Bovril

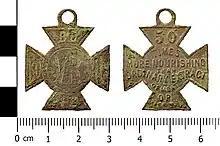
Copper alloy promotional medal or token for Bovril,

The first part of the product's name comes from Latin , meaning "pertaining to an ox". Johnston took the "-vril" suffix from Edward Bulwer-Lytton's then-popular novel, "The Coming Race" (1871), the plot of which revolves around a superior race of people, the Vril-ya, who derive their powers from an electromagnetic substance named "Vril". Therefore, Bovril indicates great strength obtained from an ox.